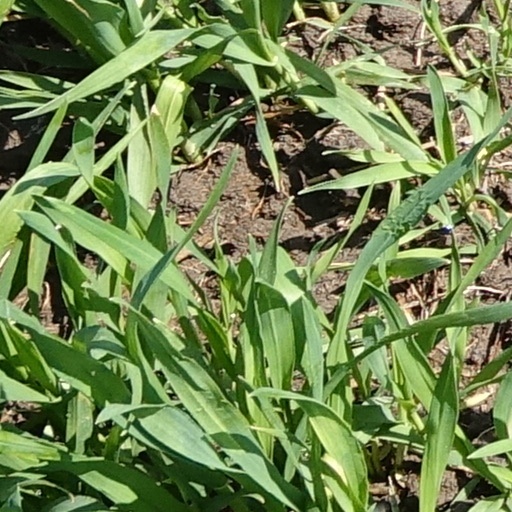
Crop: wheat